Amanda Hendrick

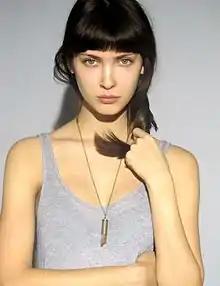

Hendrick was born in Airdrie, Scotland and was educated at Airdrie Academy.